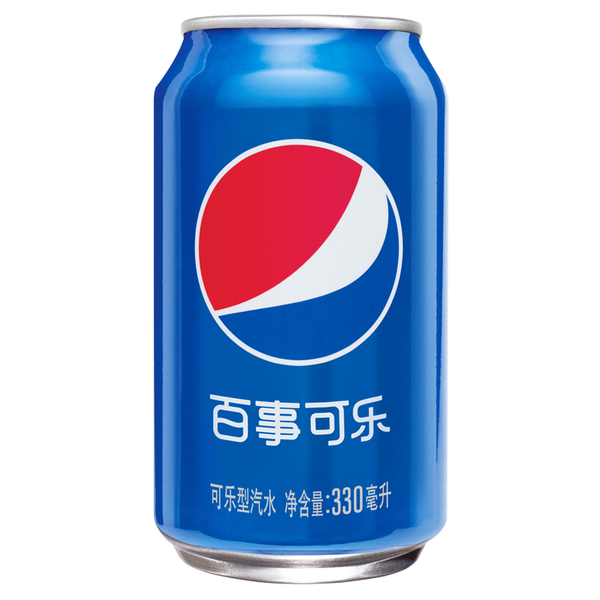
Label: metal